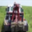
Label: truck